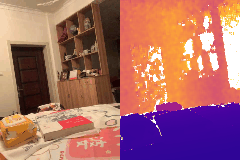
Label: book